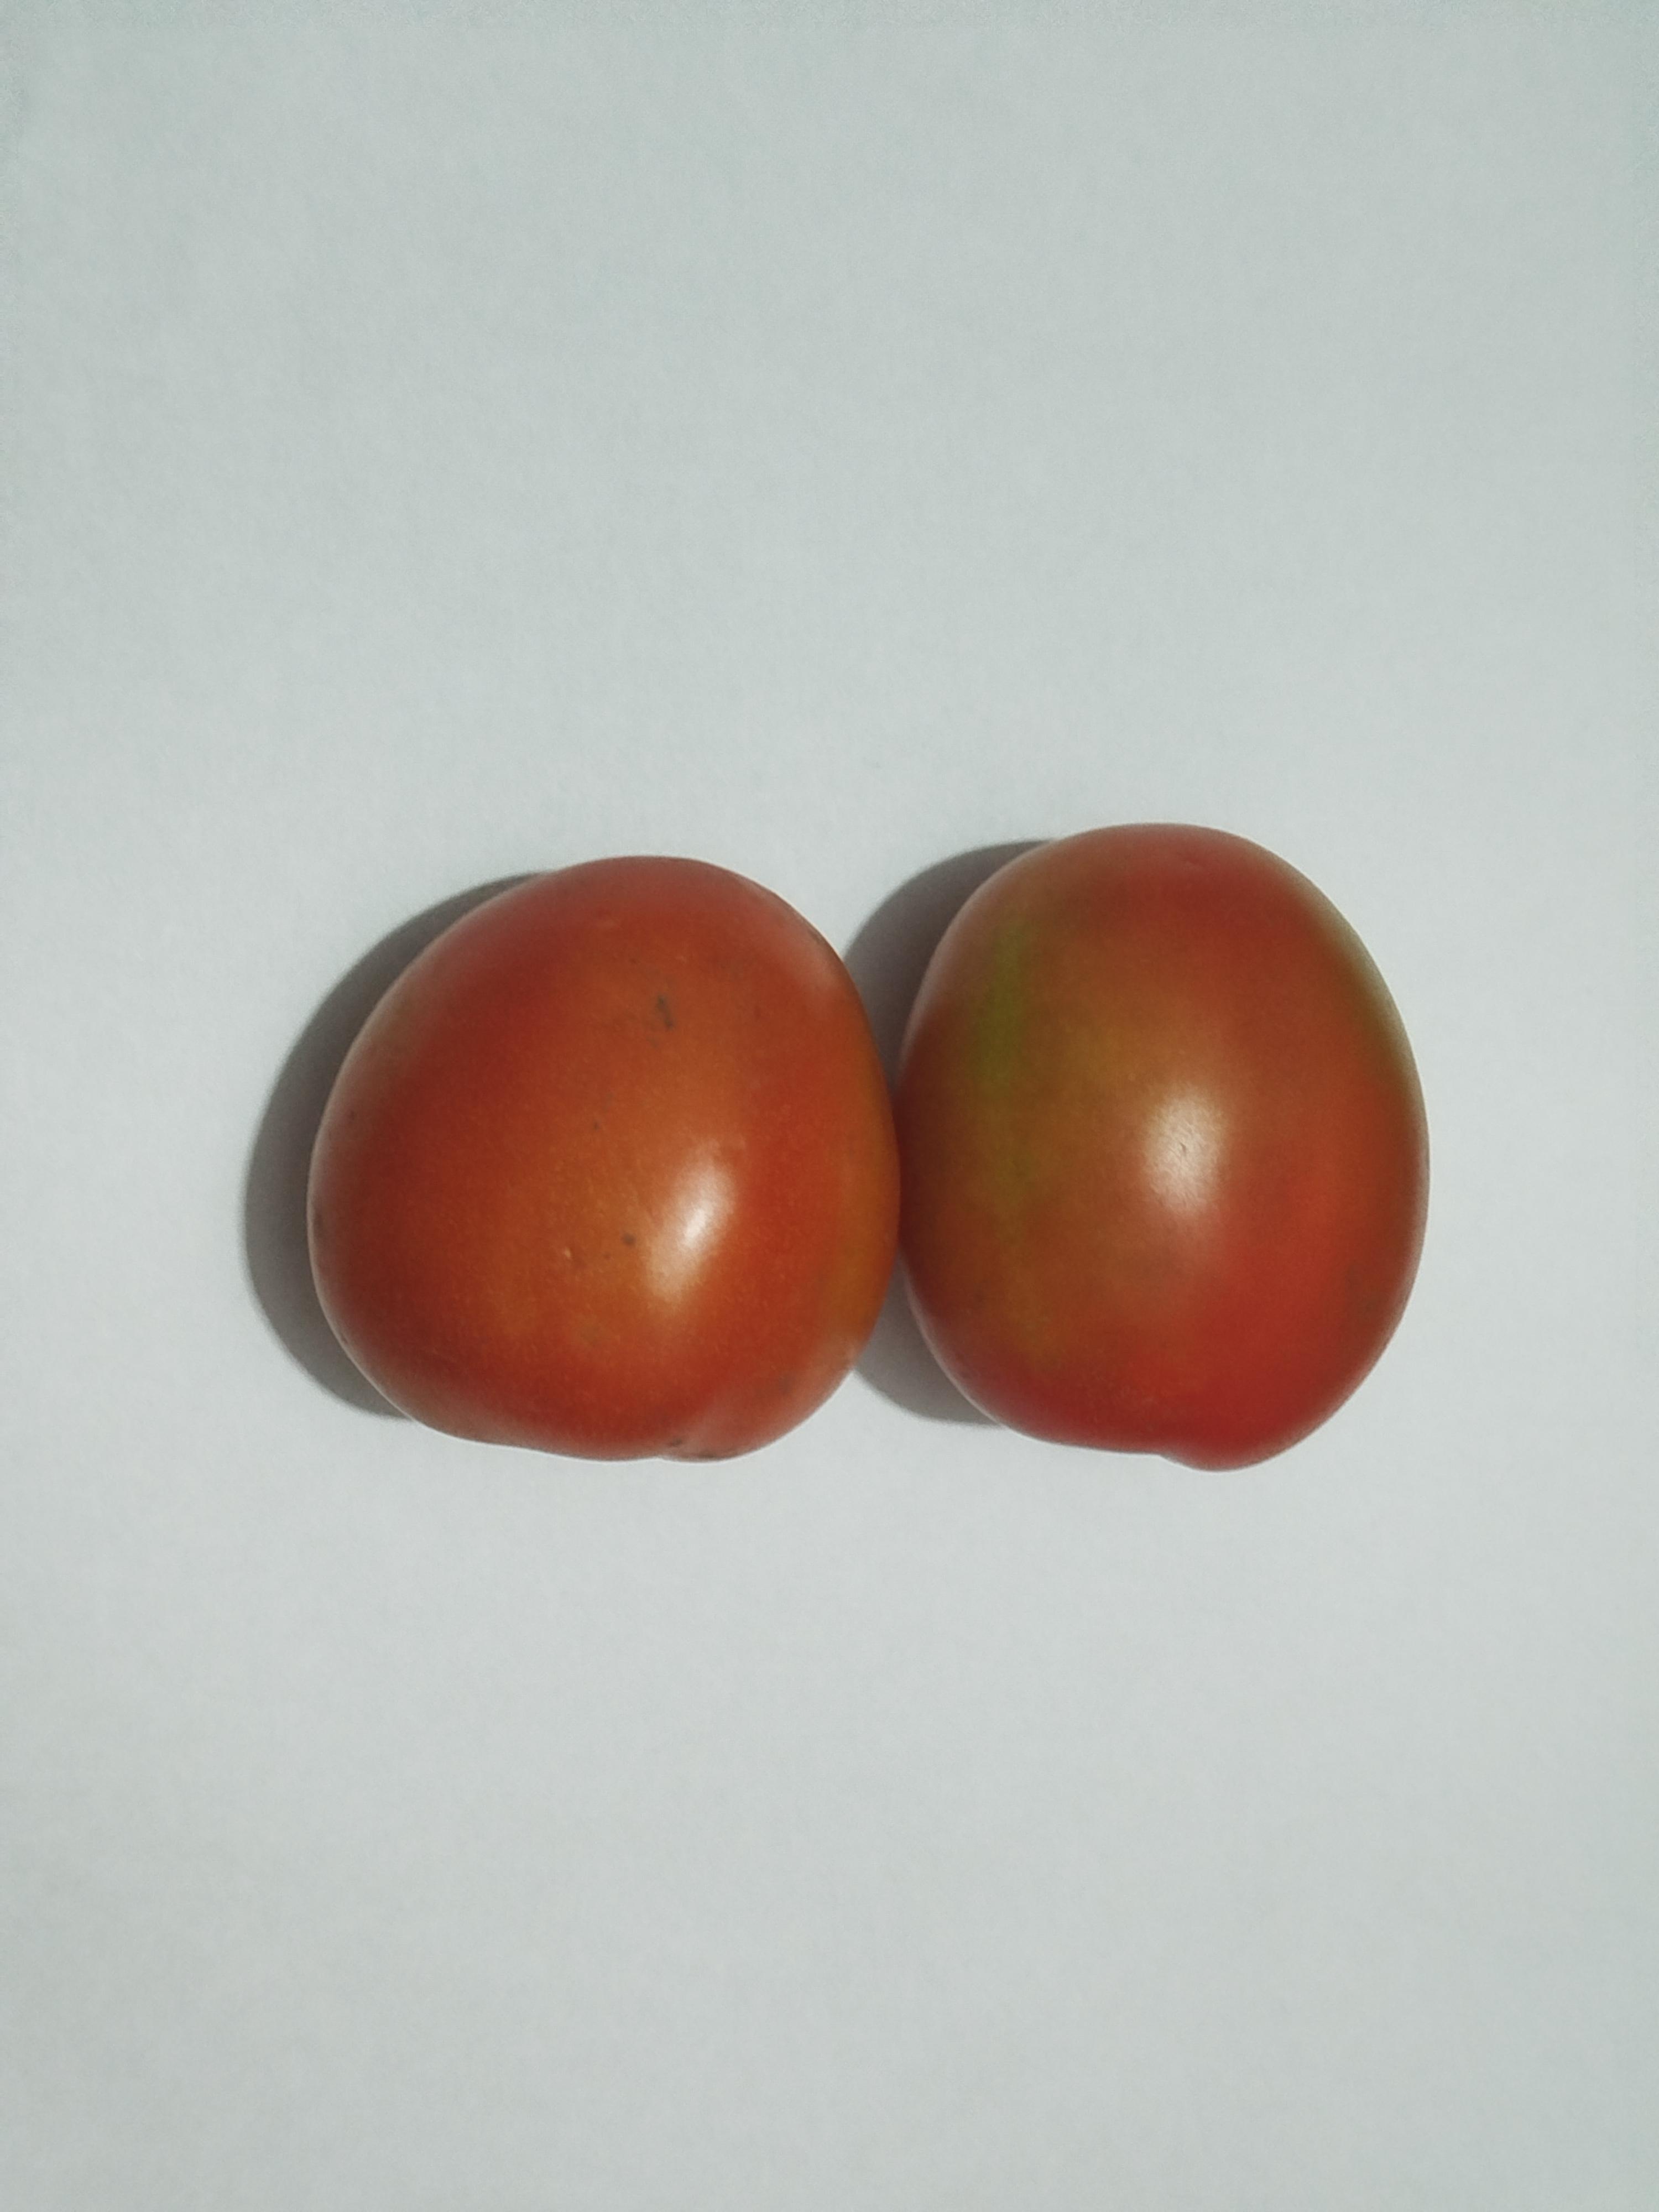
Label: Tomato